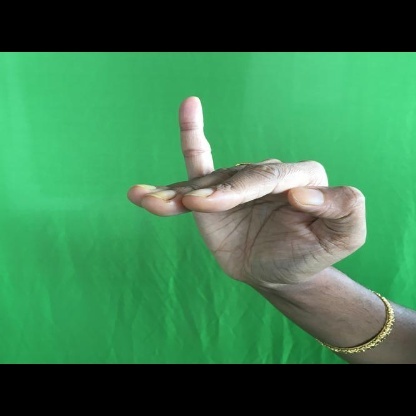
Mudra: Hamsapaksha